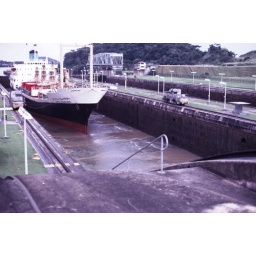
Ship being raised at the Miraflores Locks  See the water entering in front of ship